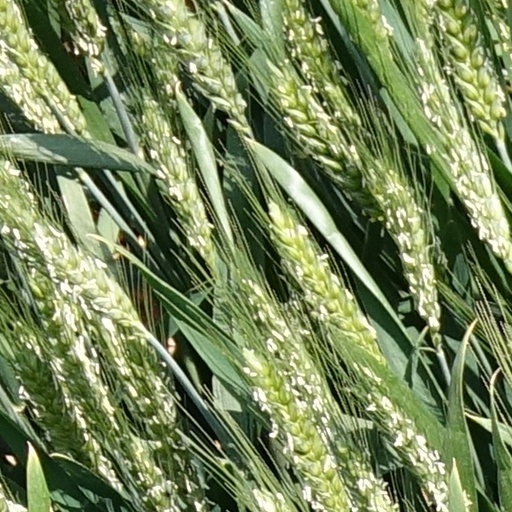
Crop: wheat